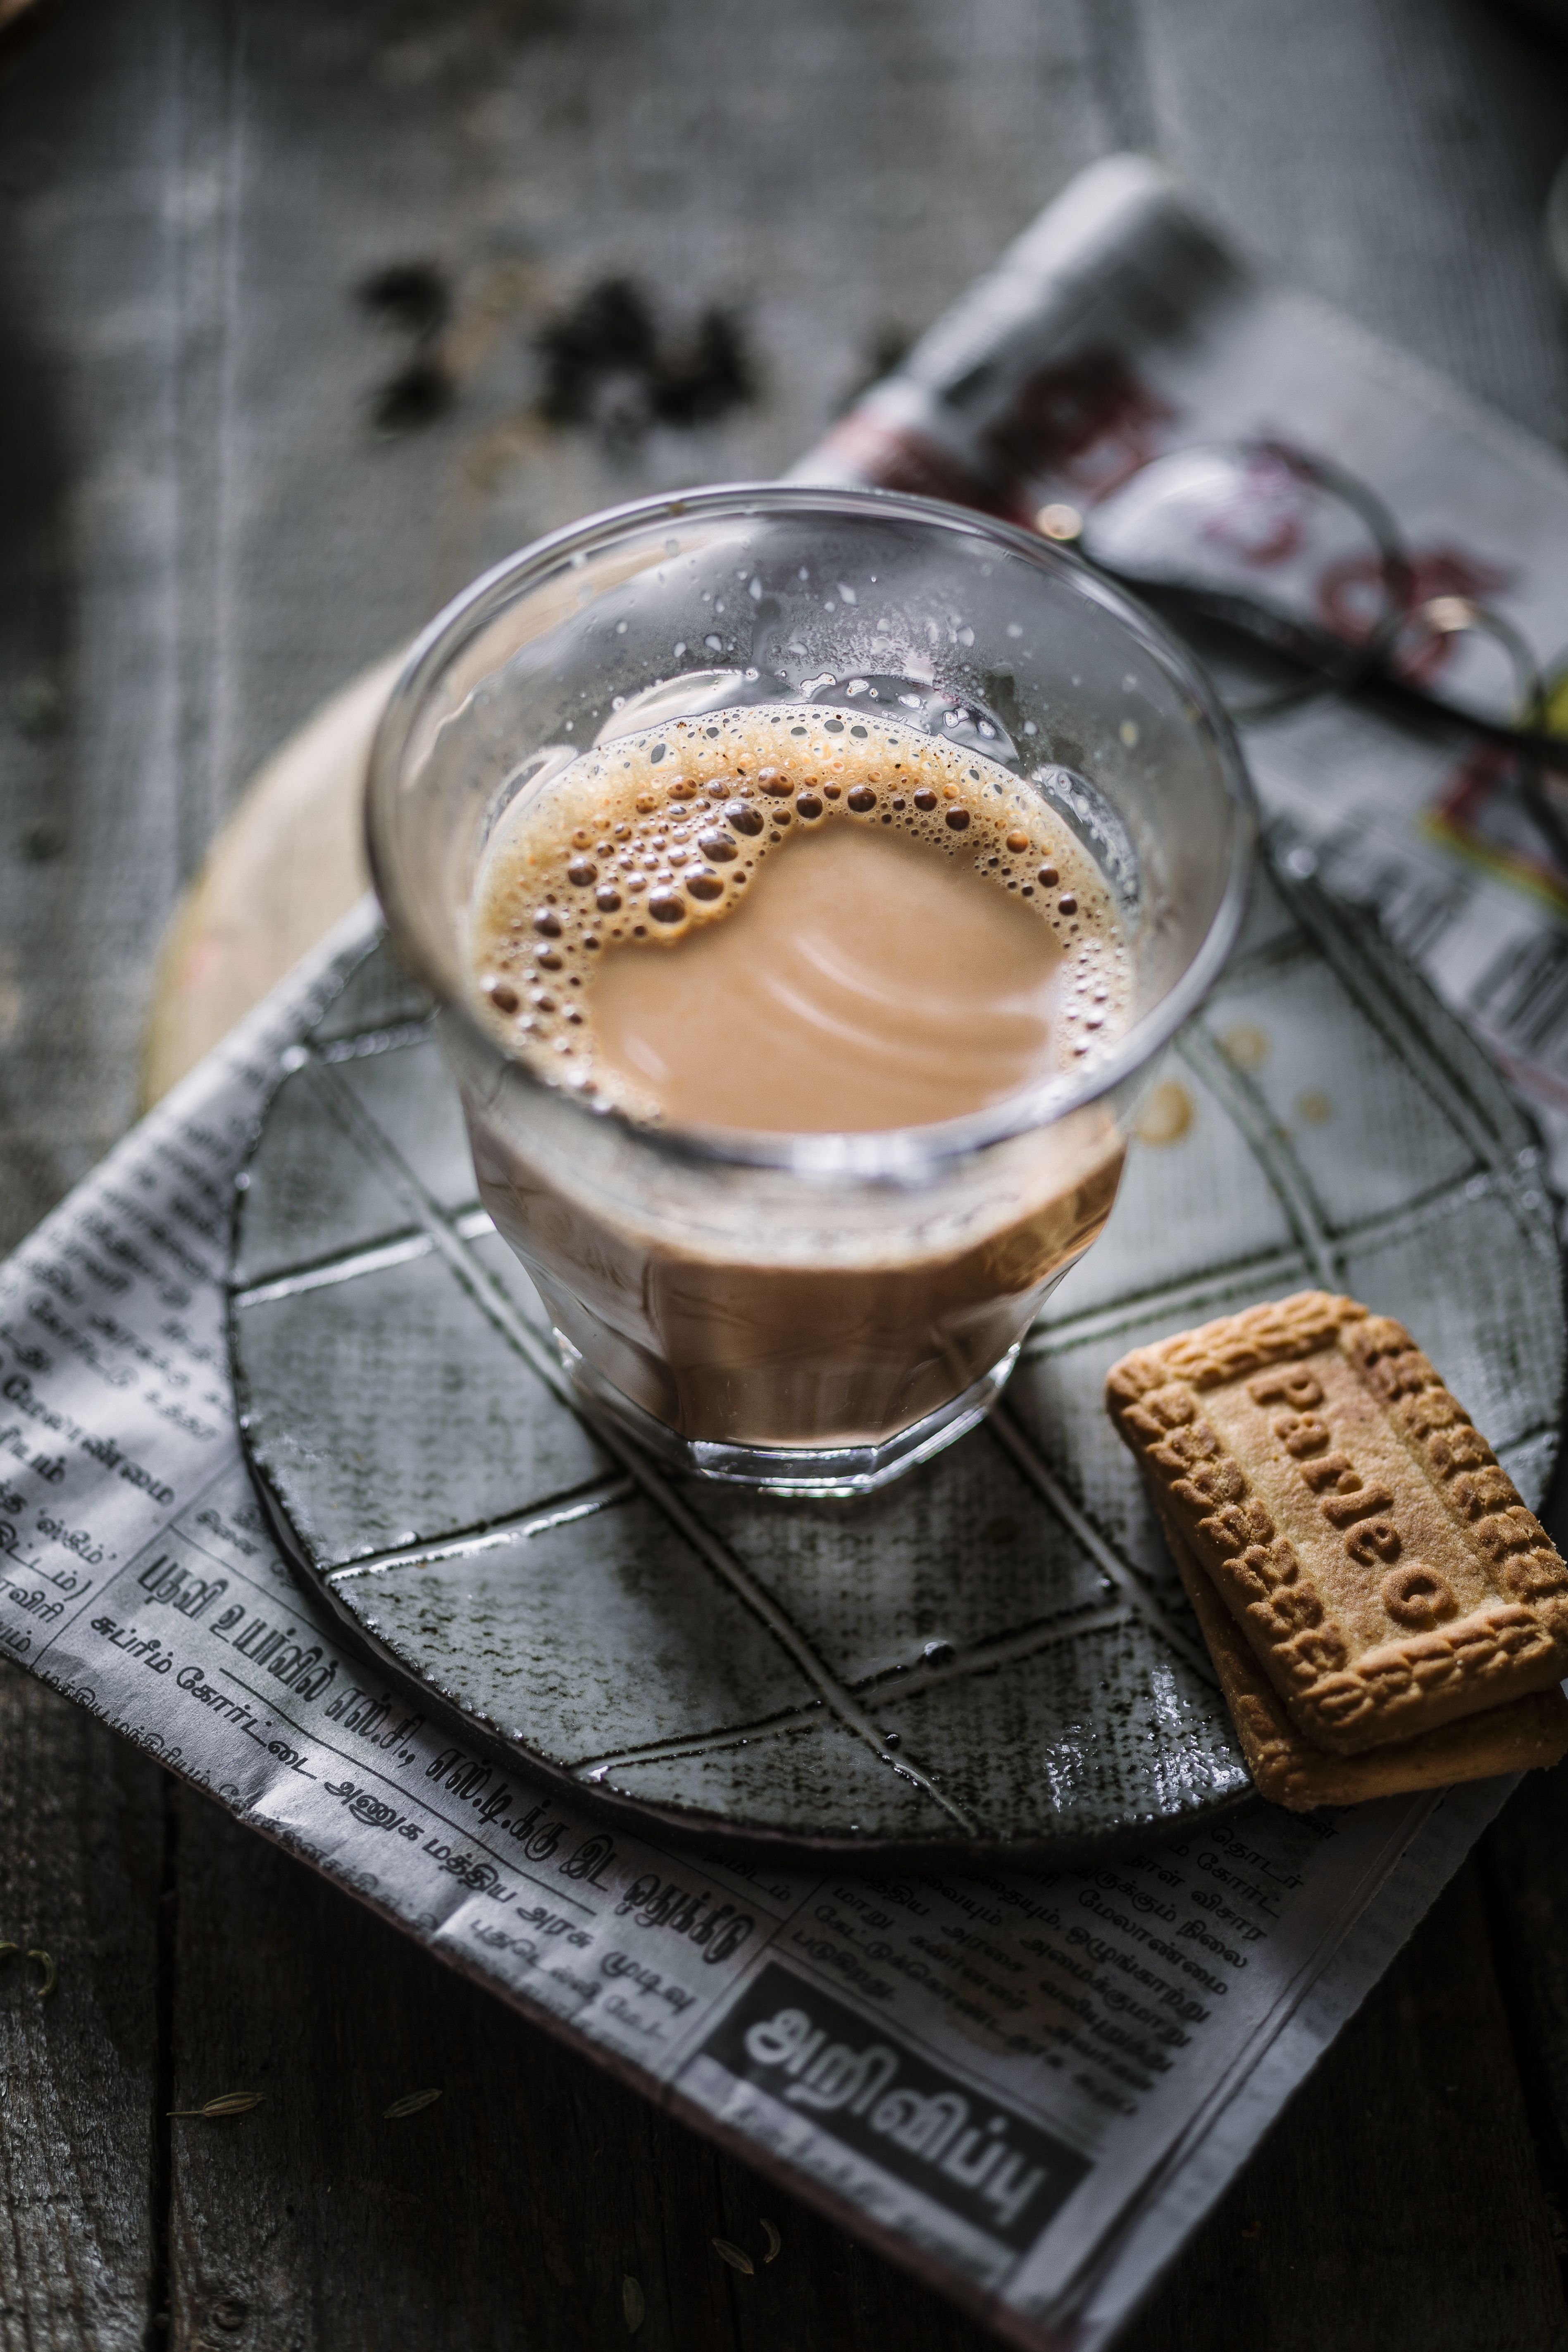
Dish: chai